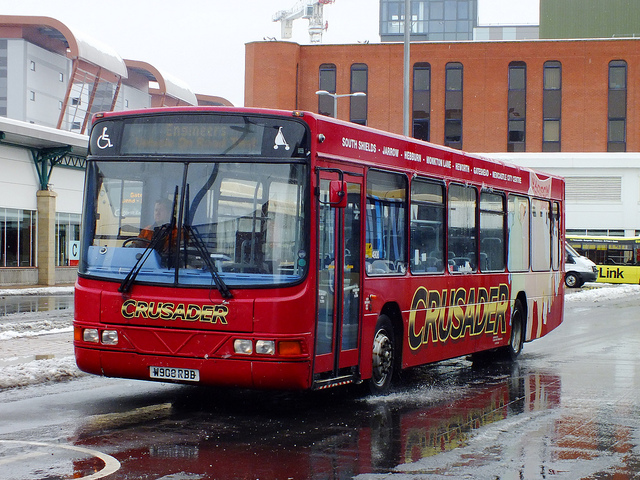
A bus driving down wet streets in front of buildings.

A crusader bus drives down a wet road way

A red bus on a rainy city street.

A city bus is on the street in the rain

A large red bus on a city street.